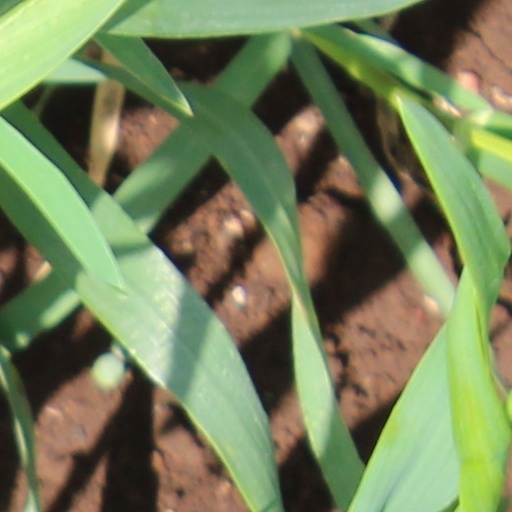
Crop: wheat